Nyenchen Tanglha Mountains

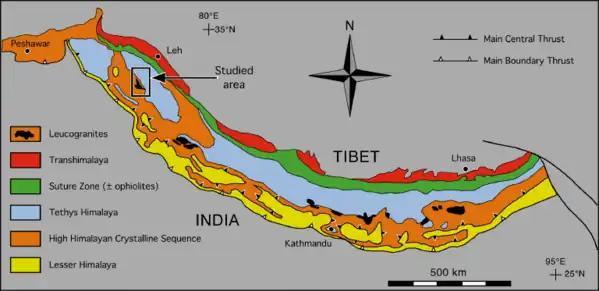

One source says the Nyenchen Tanglha Mountains range is about in length. Its highest point is located to the northwest of Lhasa. The range is parallel to the Himalayas in the Transhimalayas, and north of the Yarlung Tsangpo River. Another source says the Nyenchen Tanglha Mountains extend from Nyêmo County in the west to Ranwu County (the southwestern part of Baxoi County) in the east.